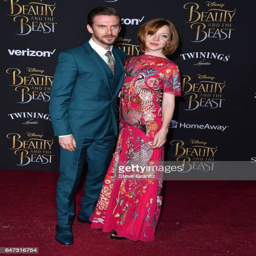
musical artist arrives a the premiere